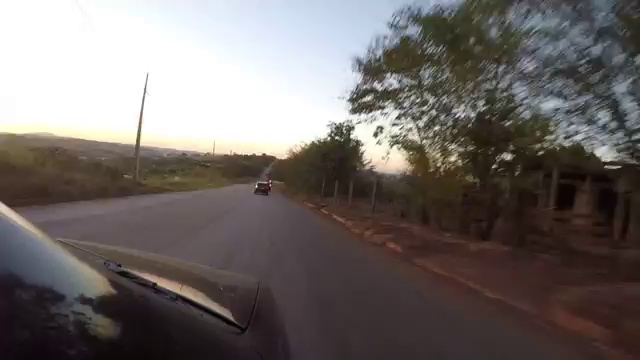
Fire: no
Smoke: no